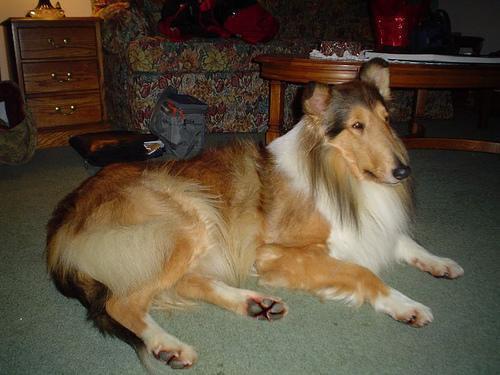
collie